Fabian Doettling

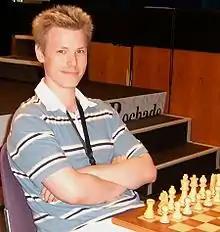
Fabian Doettling in 2006

Fabian Doettling (born 4 August 1980) is a German chess Grandmaster (2003).